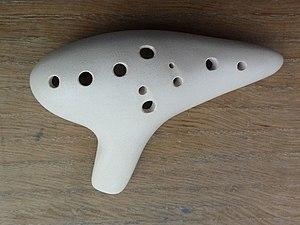
L’ocarina est un instrument de musique à vent ovoïde, ressemblant à une tête d’oie ; d’où son nom : en italien, oca signifie « oie », et ocarina, « petite oie ».